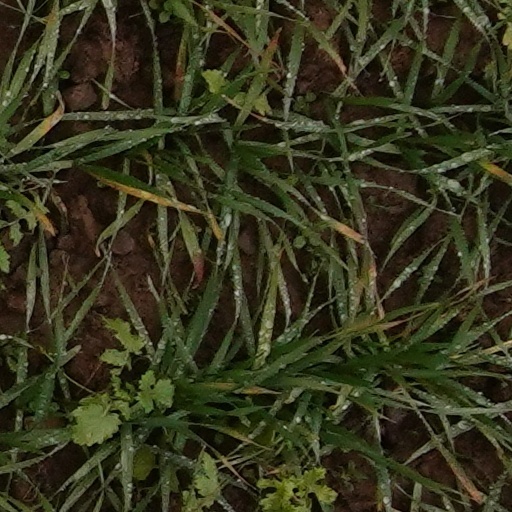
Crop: wheat